Sky position (RA, Dec in degrees): 233.087, 4.795
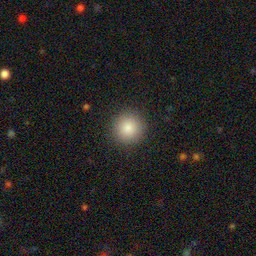
Galaxy morphology: Round Smooth Galaxies